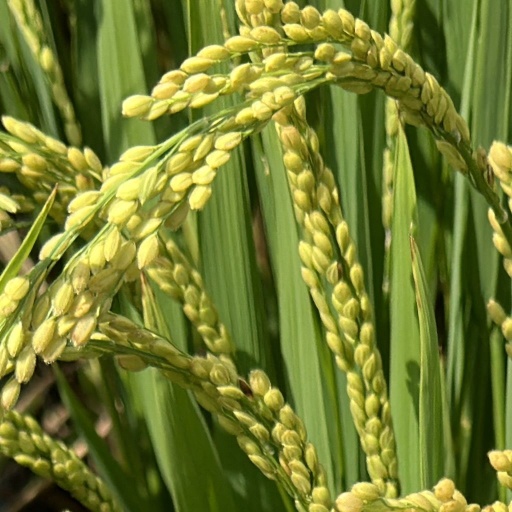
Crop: rice